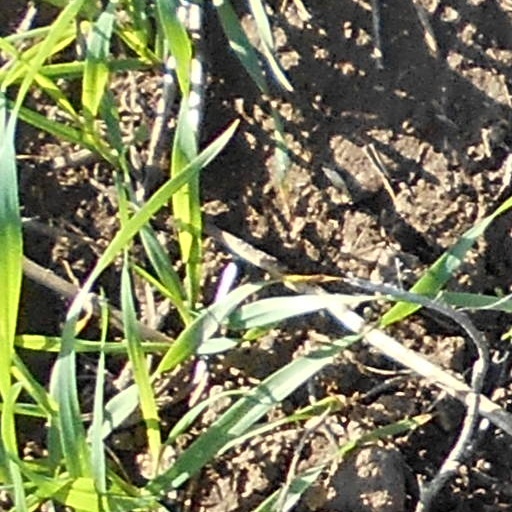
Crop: wheat